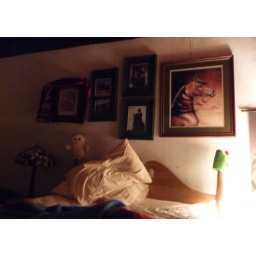
The bed in which I sleep. Notice the large horse portrait next to the pictures of Candyce and her horse.